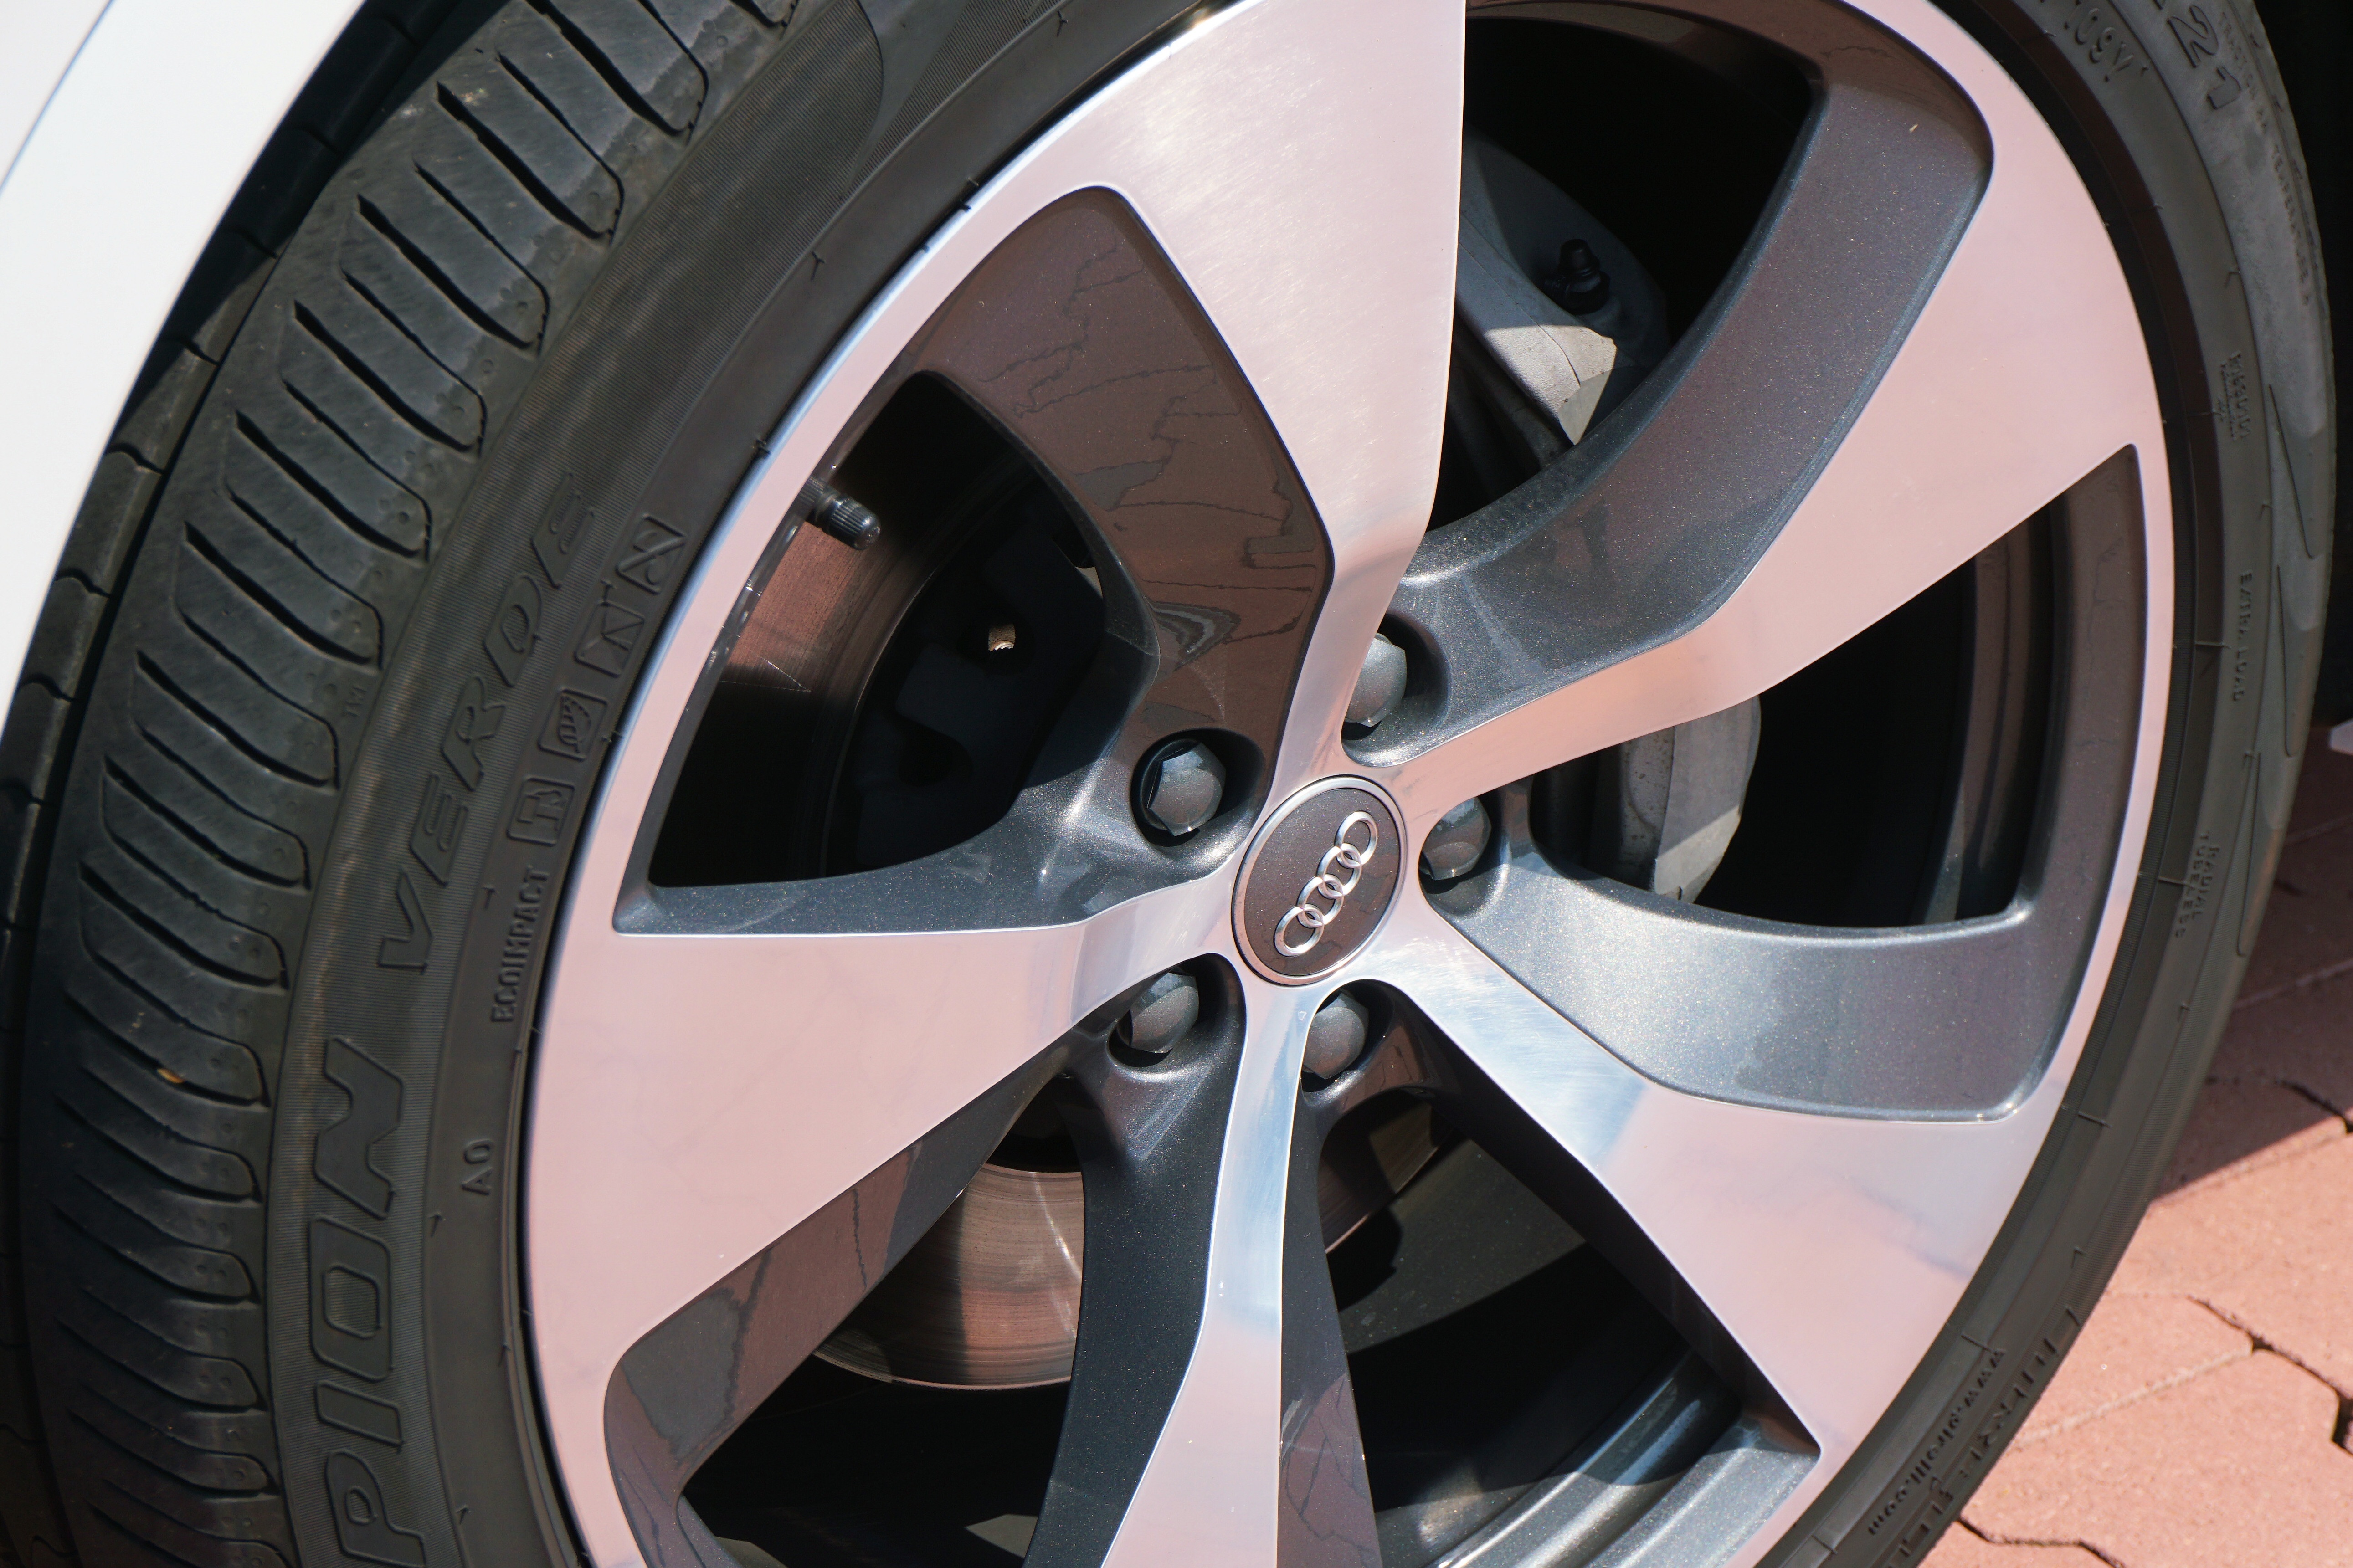
technology, white, car, wheel, profile, vehicle, spoke, auto, tire, automotive, motor vehicle, sporty, suv, rim, elegant, audi, pkw, passenger cars, alloy wheel, auto part, alloy wheels, q7, automobile make, automotive exterior, compact car, automotive design, luxury vehicle, automotive tire